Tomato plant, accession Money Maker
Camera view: horizontal (90 deg, fisheye); turntable rotation: 210 degrees
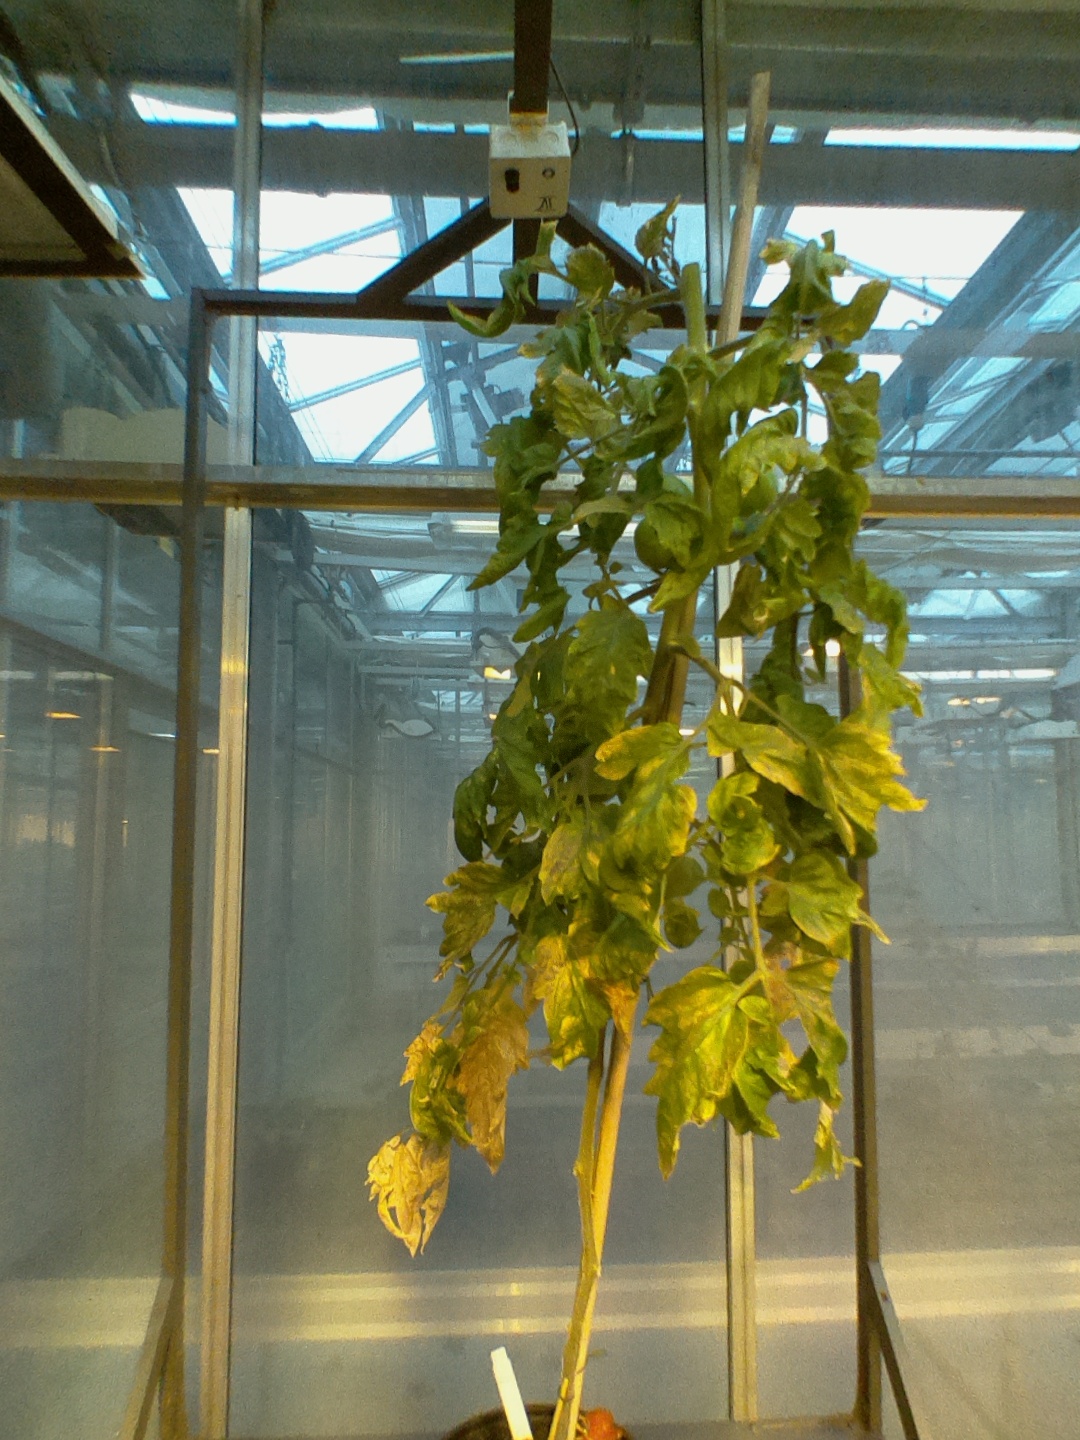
BBCH growth stage 79: 90% -100% of final fruit size